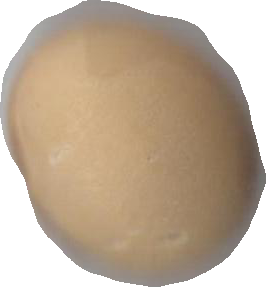
Variety: Dega